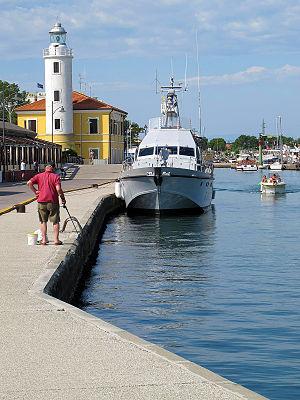
Le phare de Cesanatico est un phare situé à l'entrée sud-ouest du port de Cesenatico, dans la région de Émilie-Romagne en Italie. Il est géré par la Marina Militare.